SEARCH Foundation

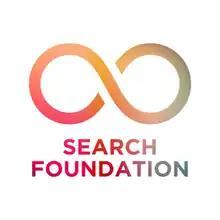

The SEARCH Foundation is a left-wing, membership-based Australian not-for-profit organisation, with a number of high-profile members linked to the left of the Australian labour movement. SEARCH is an acronym for "Social Education, Action and Research Concerning Humanity".